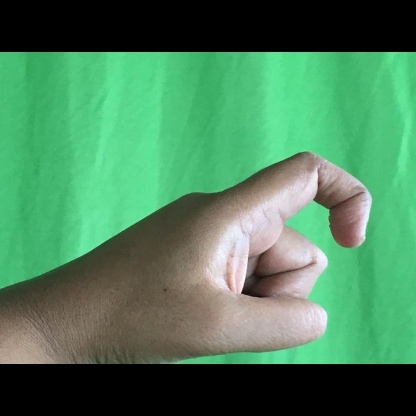
Mudra: Tamarachudam